Bagh-e-Jinnah, Karachi

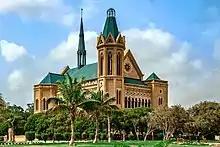
A view of Bagh-e-Jinnah and the Frere Hall

Bagh-e-Jinnah, Karachi (formerly known as Frere Hall Gardens) is an urban park located between Abdullah Haroon Road (old name Victoria Road) and Fatima Jinnah Road (formerly Bonus Road) in Karachi, Pakistan.